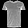
Label: T - shirt / top